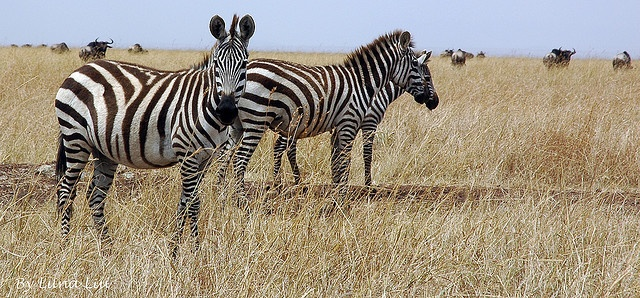
Three zebra standing next to each other on a dry grass field.
Four zebras are standing in a dry grass land.
Three zebras are standing on a dried grass plain.
some zebras are standing in some brown dry grass
Three zebras walking in the dry grass with buffalo in the background.